Laurentian High School

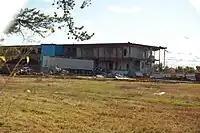
Laurentian High School being demolished in October 2009

By 2004, student enrollment at Laurentian had fallen to 564, resulting in busing costs of $3,848. LHS offered a full high school curriculum including over 100 basic, advanced and enriched courses, and special technical options. With the rezoning of a section of the Central Experimental Farm, thousands of homes were being built in the surrounding community of Central Park. On December 16, 2004, the Ottawa-Carleton District School Board decided to close both LHS and J. S. Woodsworth Secondary School due to declining enrollment. The final LHS students completed classes in June 2005, and the school was closed effective in September.